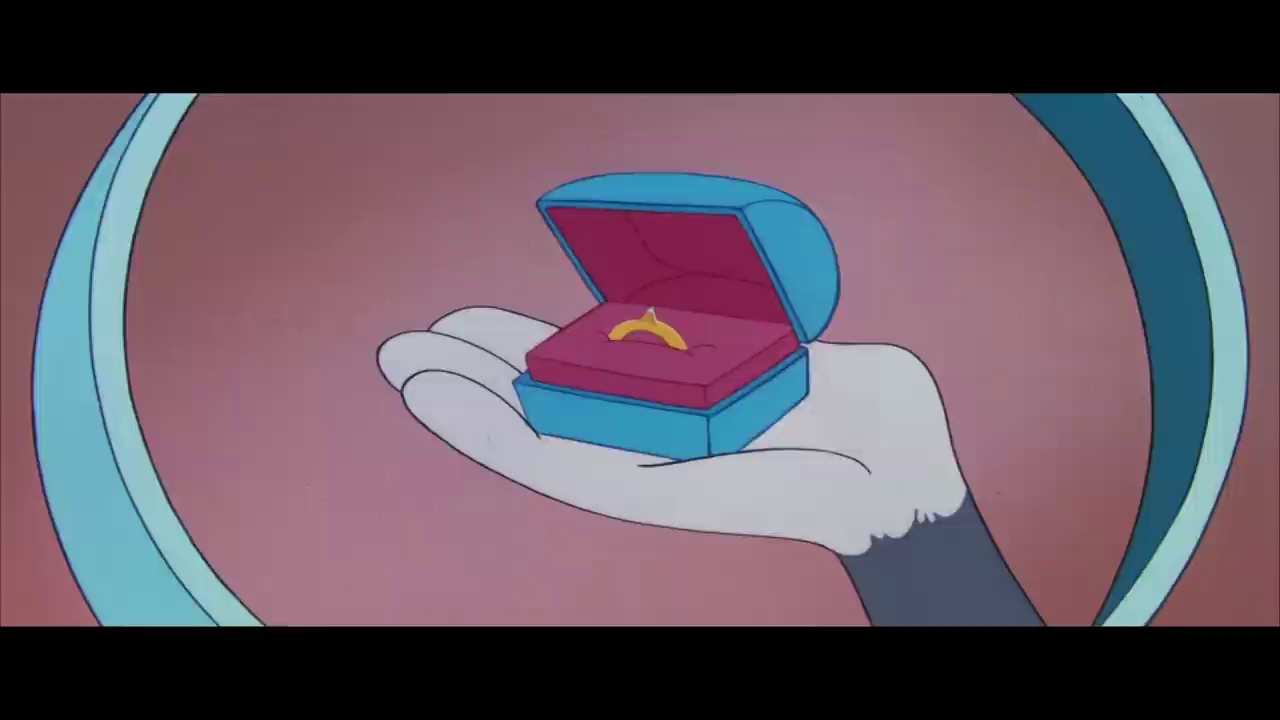
Portrait style: Cartoon Portrait